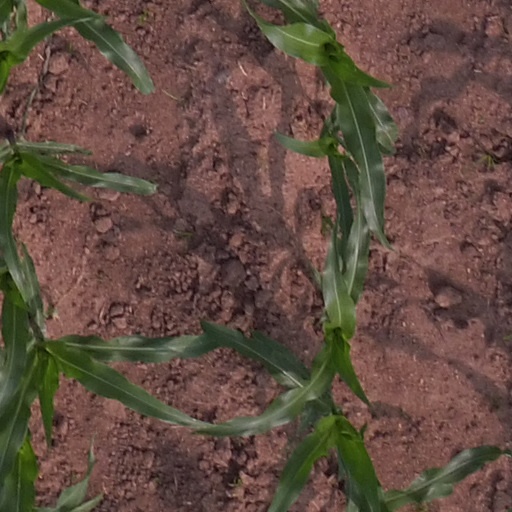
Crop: maize; corn